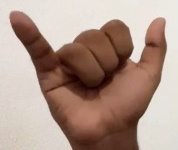
ASL sign: Y